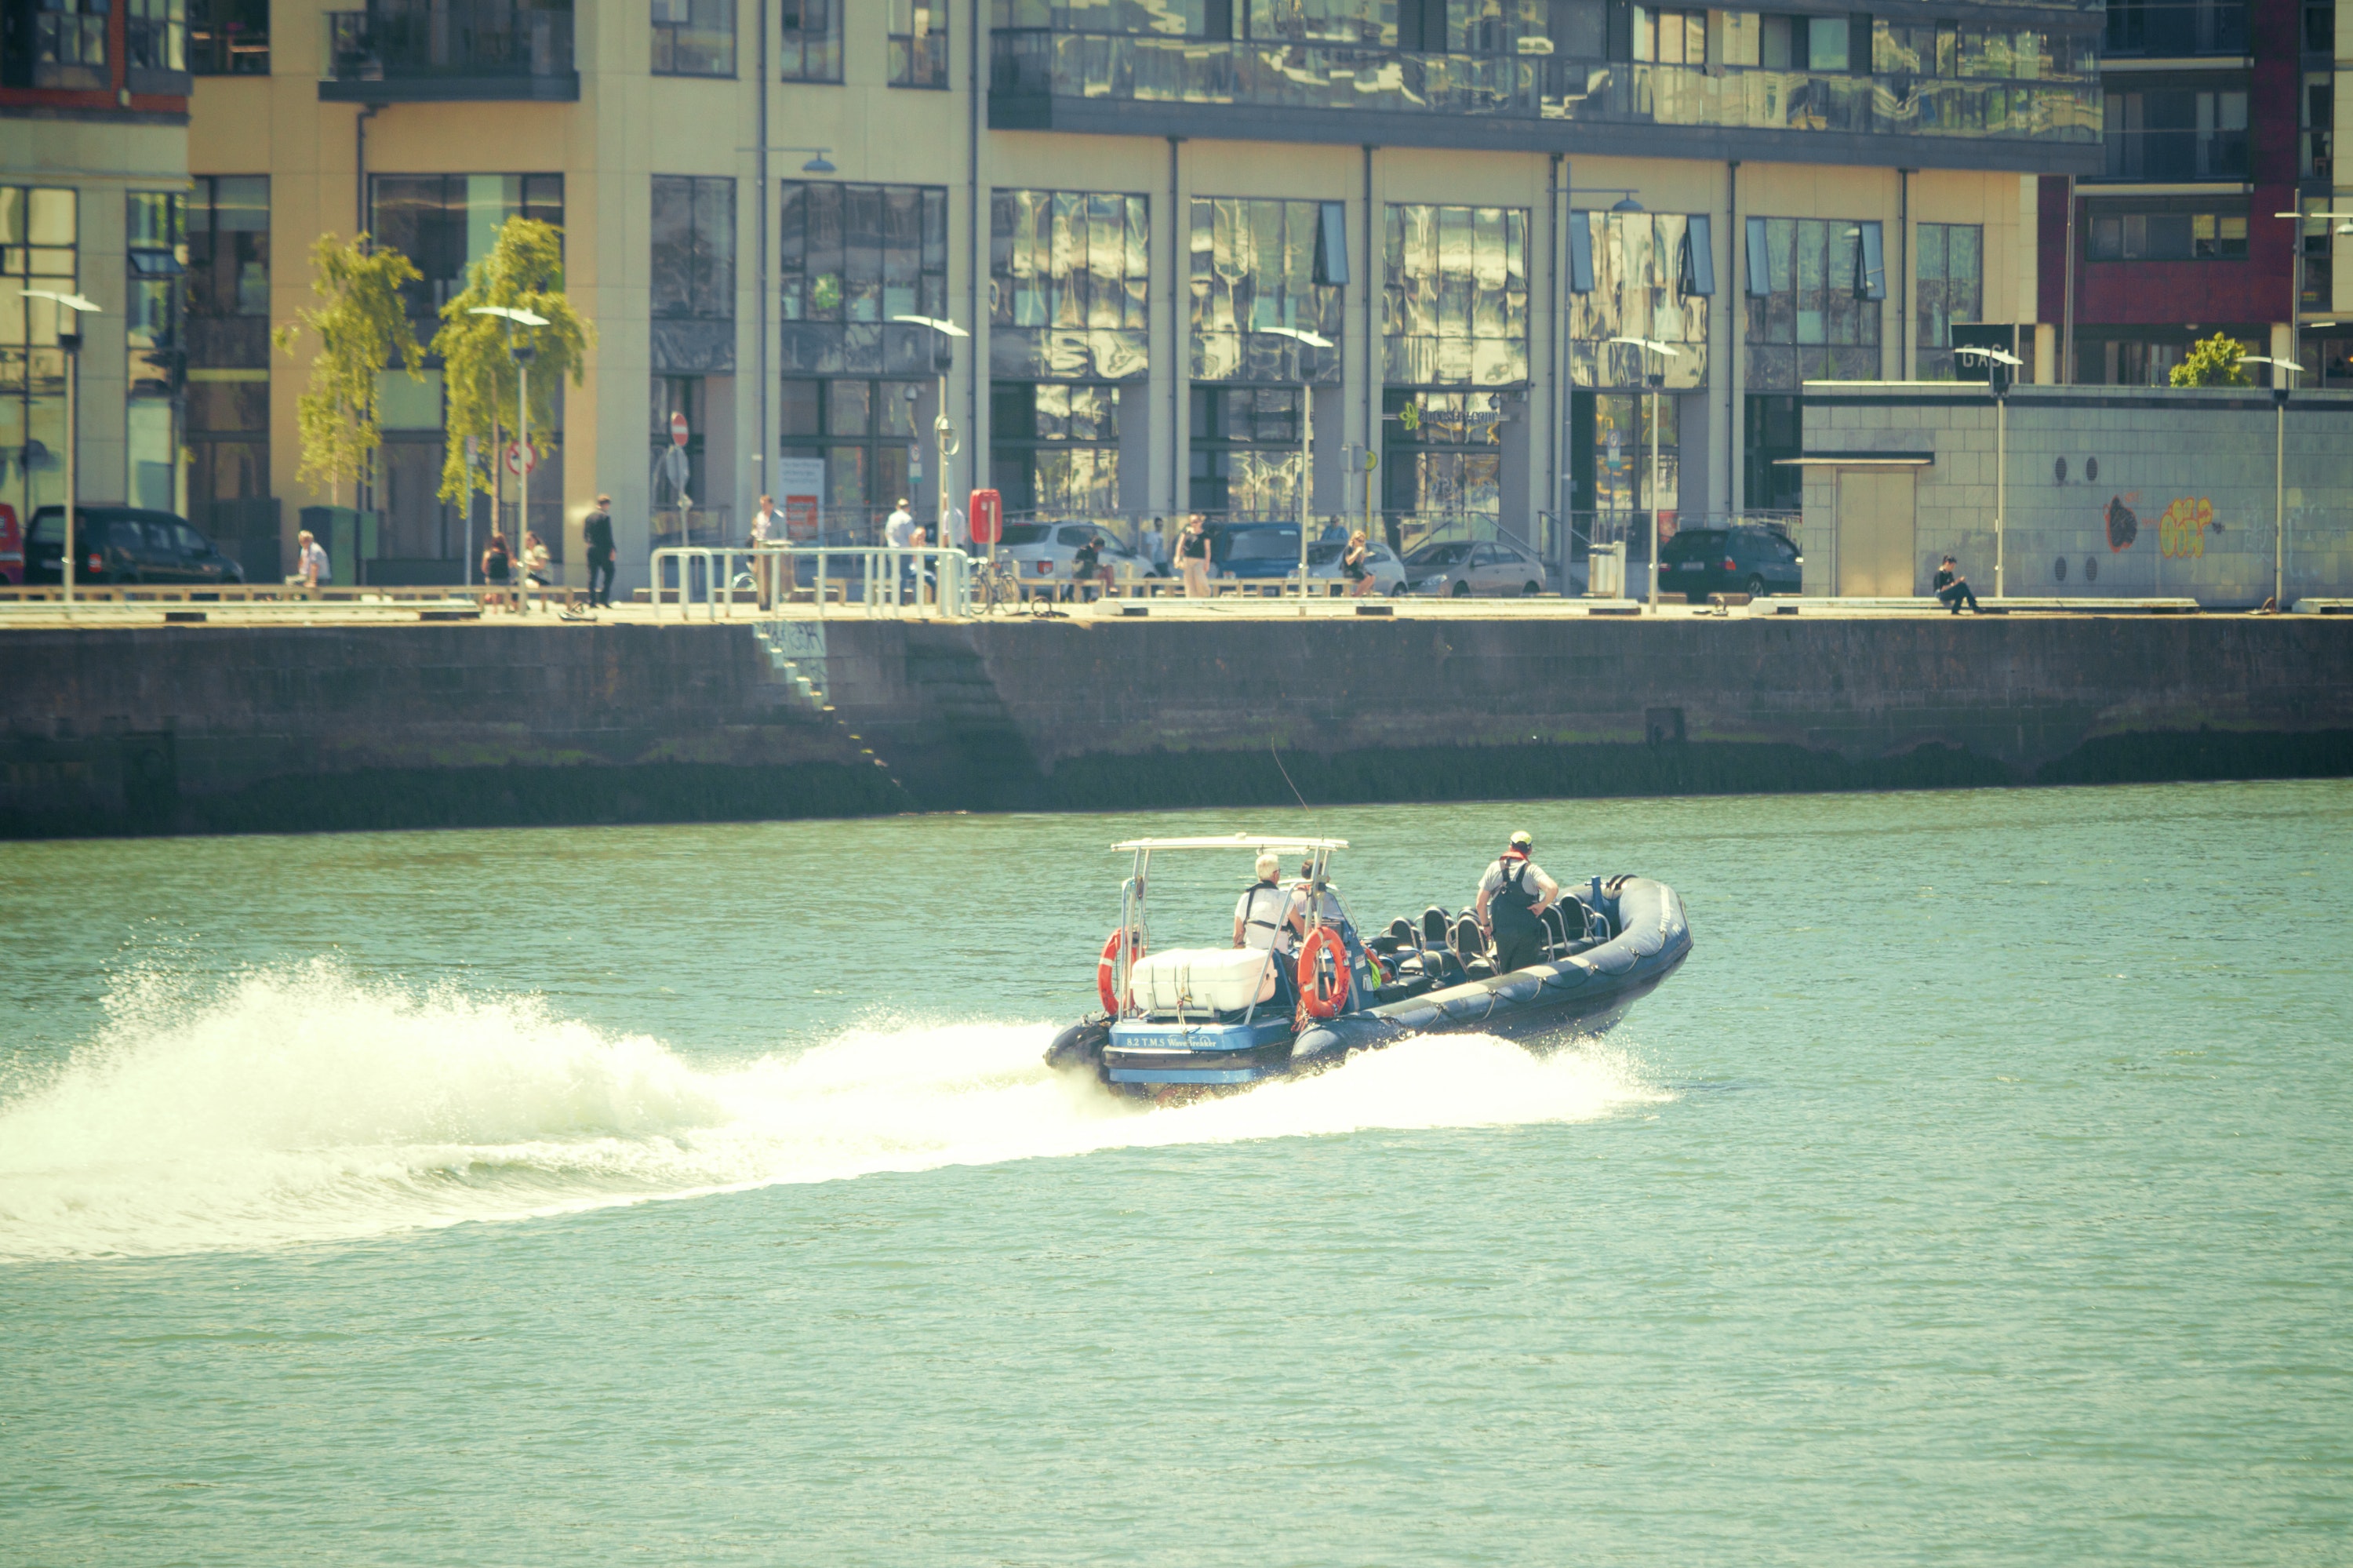
water transportation, vehicle, boat, waterway, watercraft, boating, transport, mode of transport, water, channel, recreation, river, speedboat, tugboat, vacation, city, leisure, tourism